Bloemfontein

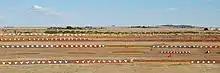
BMSSK metallic silhouette shooting range, 2010

The Free State Stadium and the surrounding sports complex are the primary sports venues in the city and province. The venue was the hosting stadium of the 2010 FIFA World Cup South Africa matches played in Bloemfontein. There are several other sports venues in the city, however, including facilities belonging to the university, schools and sports clubs. Other stadiums in the city are Mangaung Oval, Dr. Petrus Molemela Stadium and Clive Solomons Stadium.